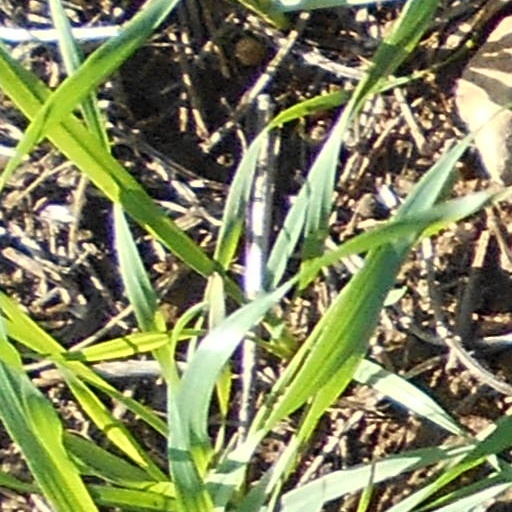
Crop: wheat